Motorola 6800

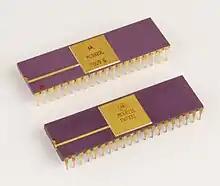
The M6800 family chips were redesigned to use depletion-mode technology. The MC6820 PIA became the MC6821.

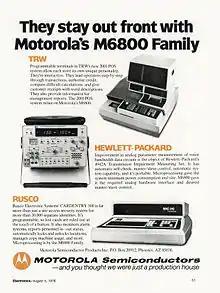
Three typical applications for the MC6800, as shown in a Motorola advertisement from August 1976: a point-of-sale terminal, an electronic signal tester, and a security card entry system.

Gary Daniels was designing ICs for electronic wristwatches when Motorola shut down their Timepiece Electronics Unit. Tom Bennett offered him a job in the microprocessor group in November 1974. Bennett did not want to leave the Phoenix area so Gary Daniels managed the microprocessor development in Austin. (Daniels was the microprocessor design manager for the next ten years before he was promoted to a vice president.)